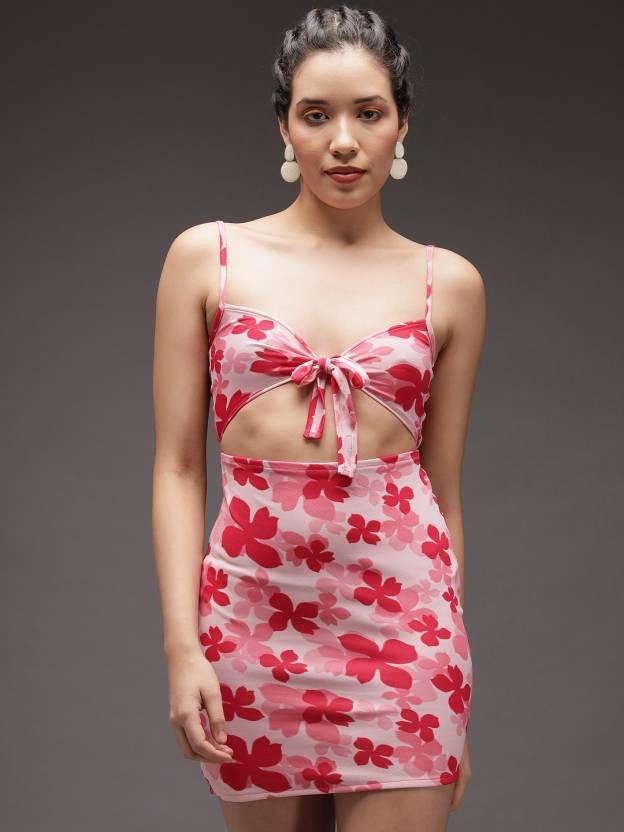
Product: Women Bodycon Multicolor Dress
Price: ₹359
Colors: Multicolor
Pattern: Printed
Description: Explore the modern and western look by wearing this wonderful DRESS.This DRESS has been made with the fabric which is undoubtedly skin friendly fabric, allows you to visit any party in the comfortable condition or for casual wear . This has been stitched with standard modern style to promote your look to the most stylish lady in the party or casual visit.BUY NOW!!!.HAPPY SHOPPING!